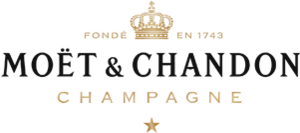
Moët & Chandon
Moët & Chandon, eller Moët er et fransk vinhus og medejer af luksusvare-selskabet Moët-Hennessy • Louis Vuitton. Moët et Chandon er en af verdens største producenter af champagne og et prominent champagnehus. Selskabet er hofleverandør til Elizabeth 2. Moët et Chandon blev etableret i 1743 af nederlænderen Claude Moët og ejer i dag vingårde på mere end 1.000 hektar og fremstiller hvert år omtrent 26 millioner flasker.